Ashuradeh

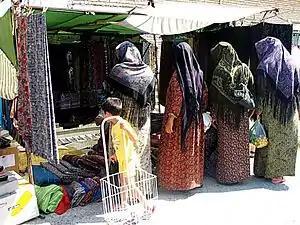
Iranian Muslim Turkmen from Ashuradeh

The island was occupied by Russian forces in 1837, despite protests from Persia. Following the occupation, the Russian Army maintained a military post on the island for a few decades until 1921.